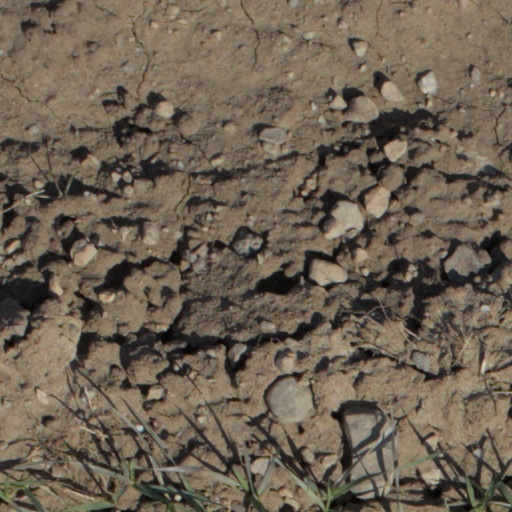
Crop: wheat